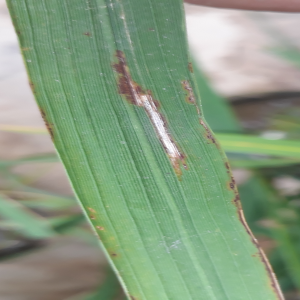
Disease: Blast